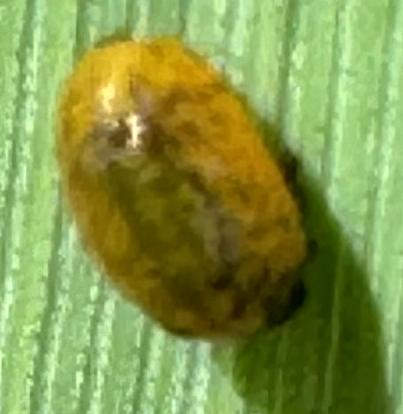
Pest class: cereal_leaf_beetle